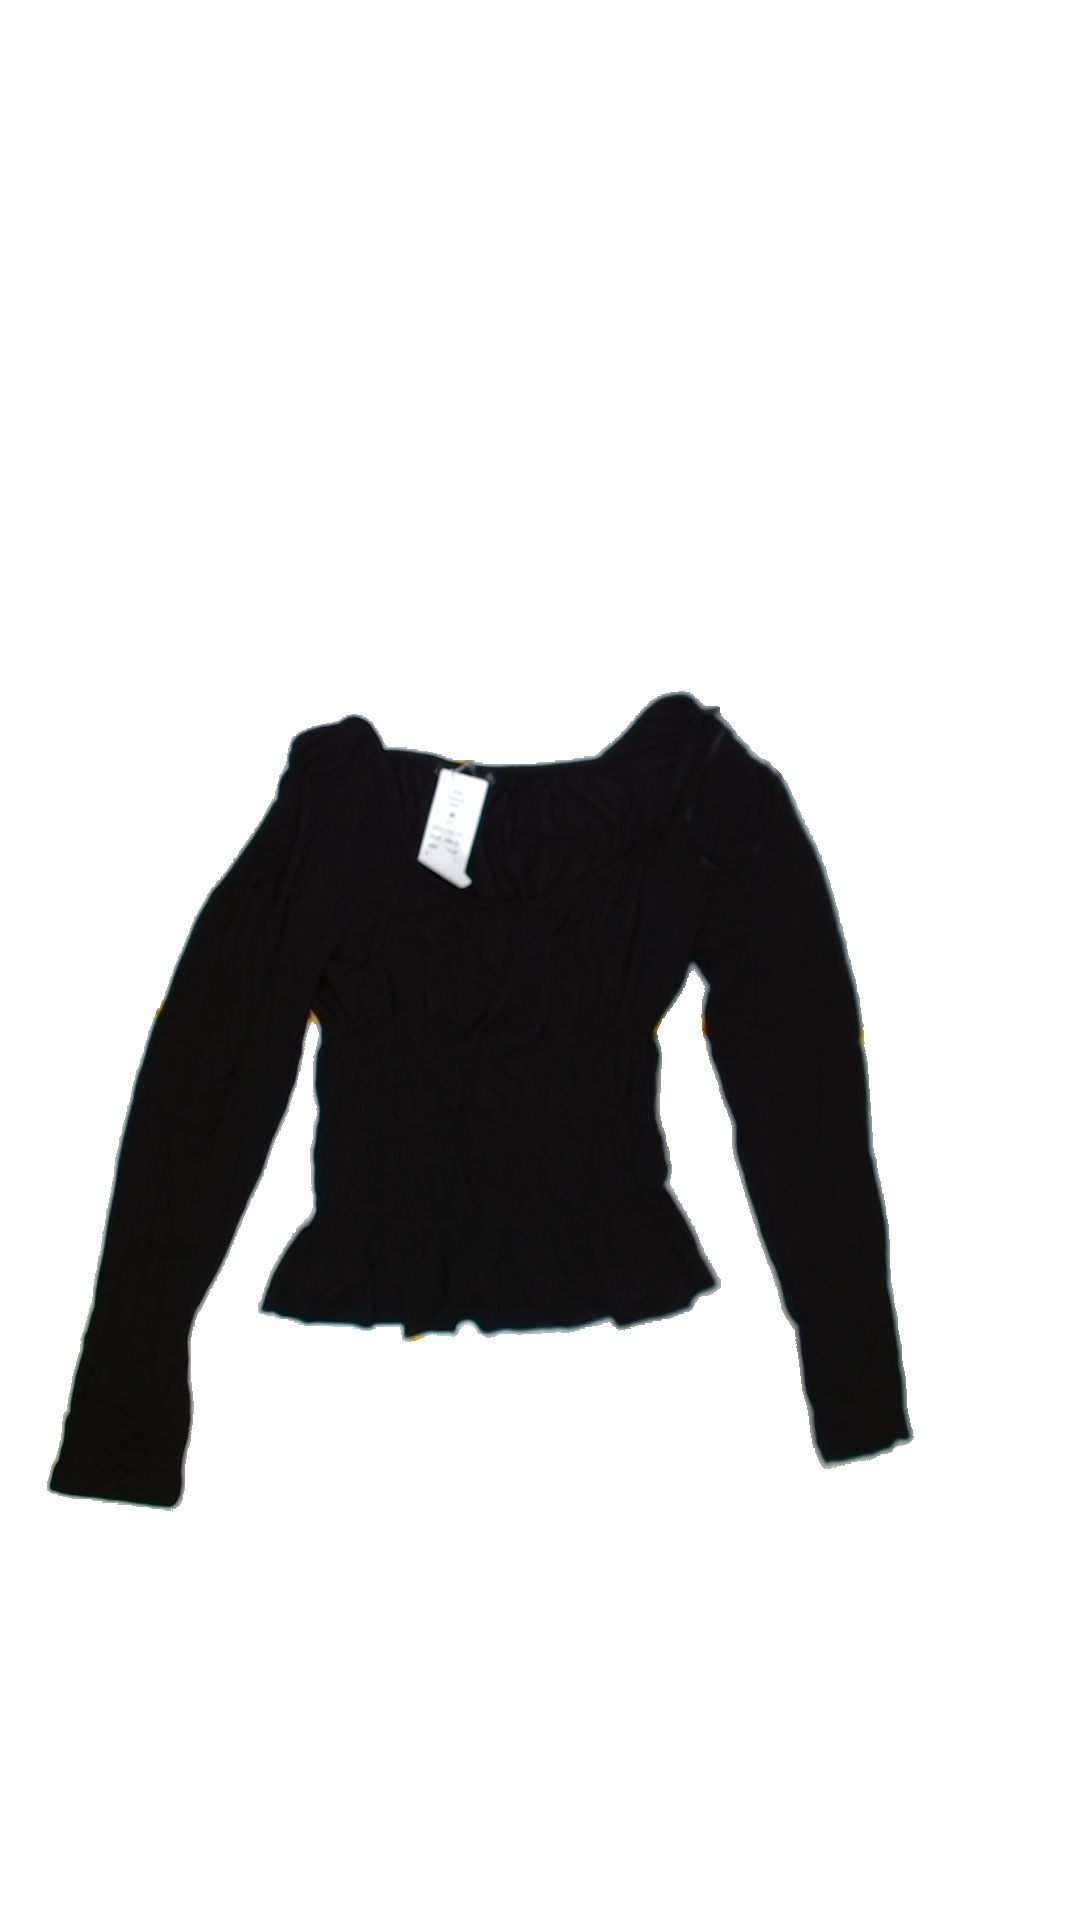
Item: Blouse (Ladies)
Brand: Gina Tricot
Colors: Black
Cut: C-collar, Regular
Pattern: Plain
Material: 100%viscose
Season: All
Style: No trend
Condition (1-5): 4
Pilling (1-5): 5
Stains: No
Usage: Export
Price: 50-100